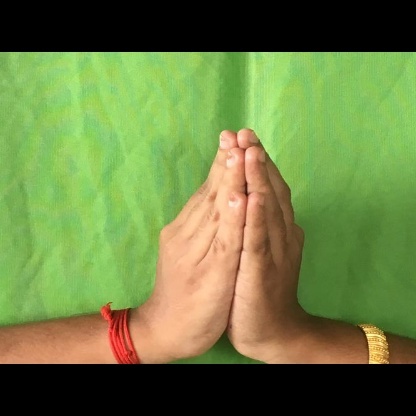
Mudra: Anjali